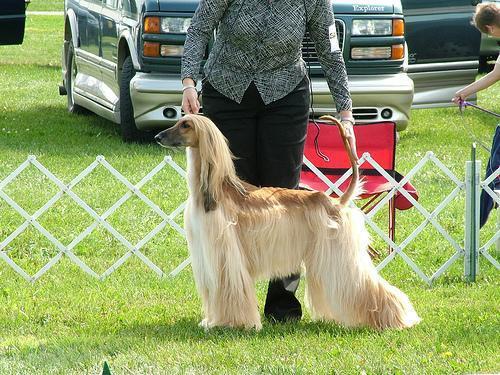
Afghan_hound